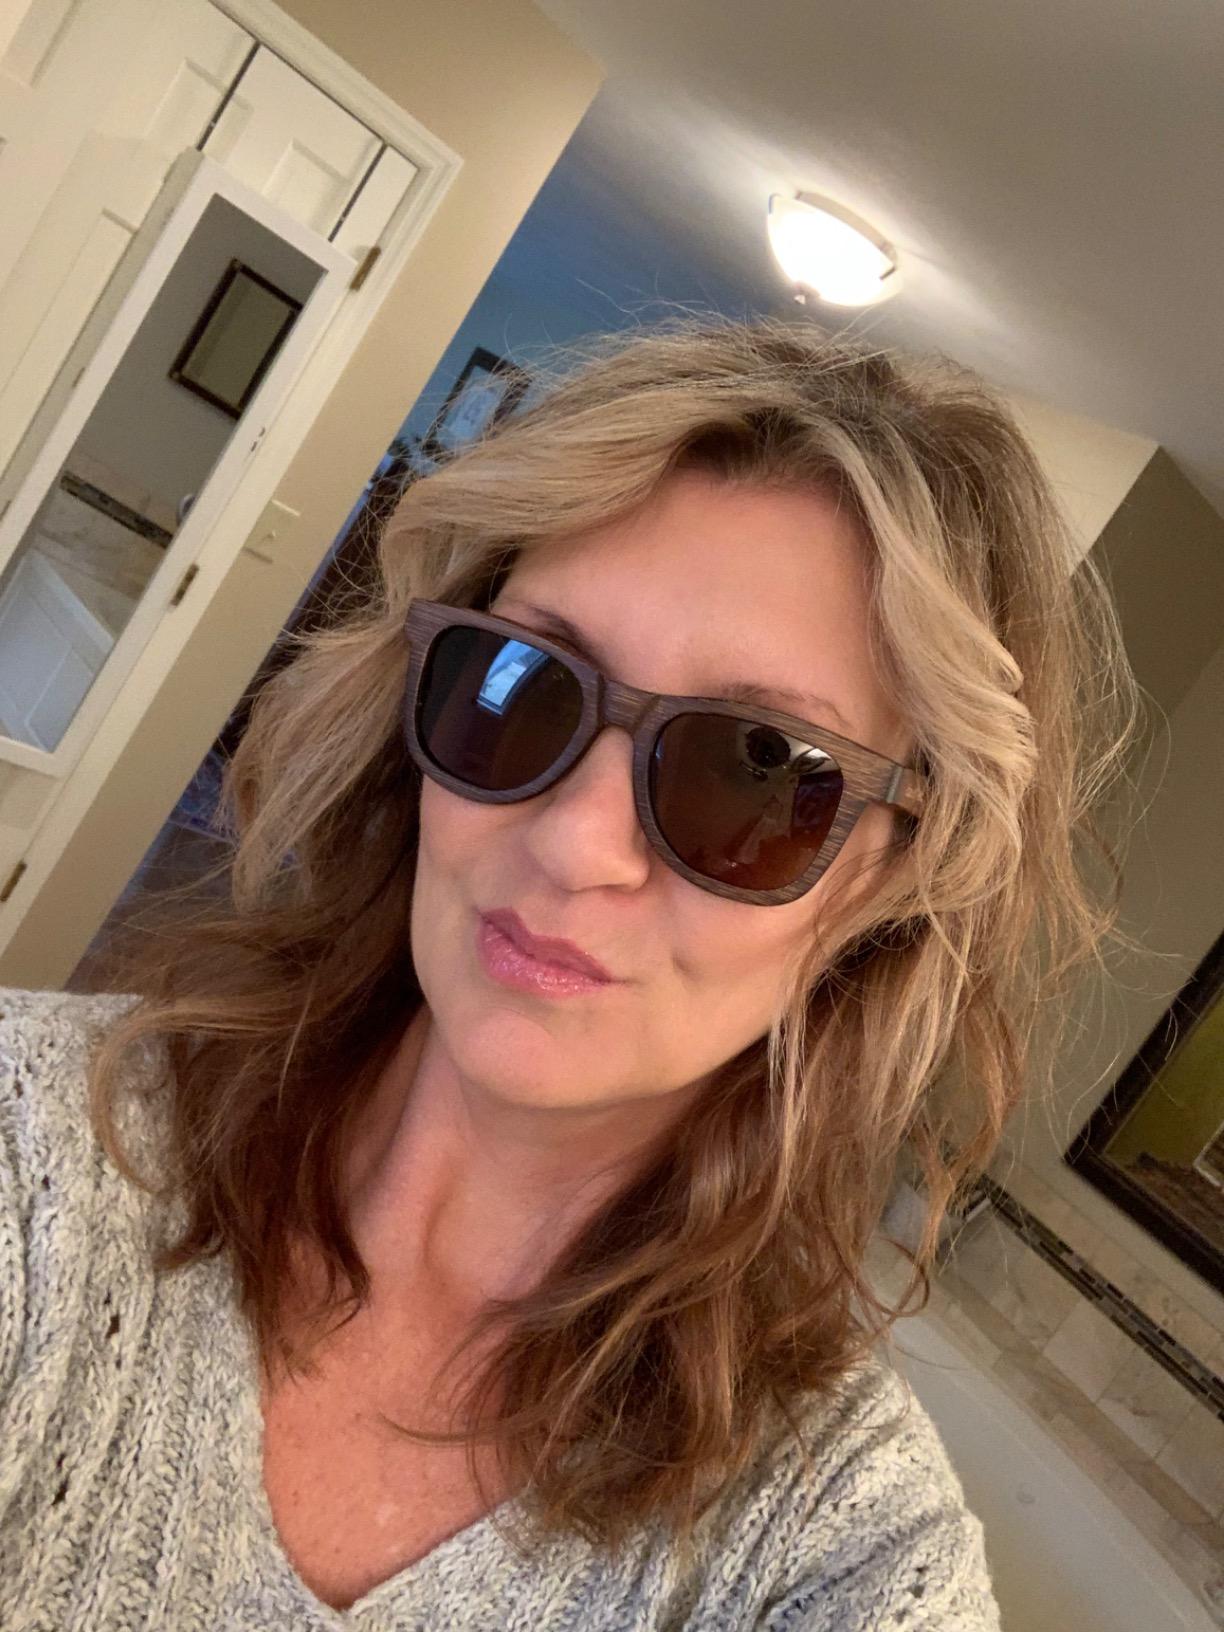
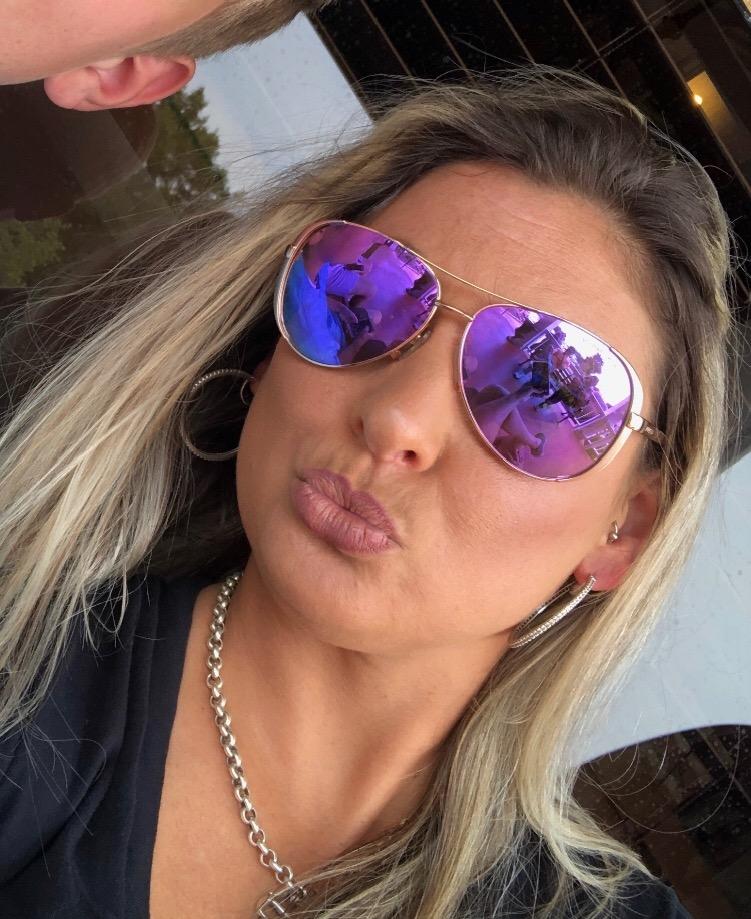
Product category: accessories_sunglasses
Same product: no